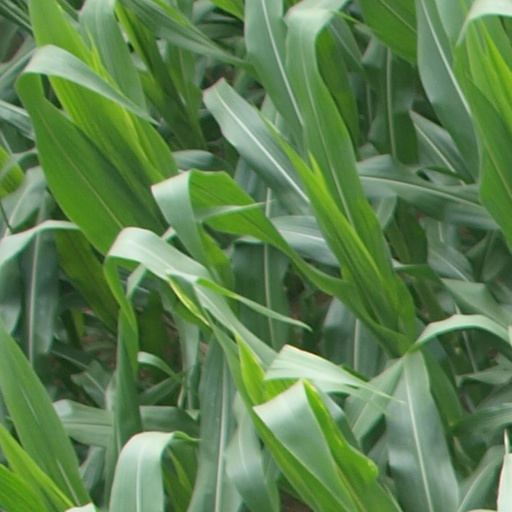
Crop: maize; corn